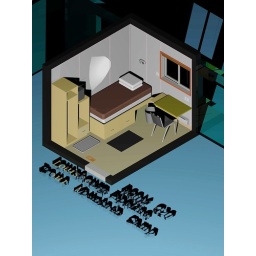
room g20 trout mountain camp near red earth alberta